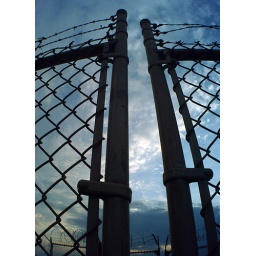
fence in the sky